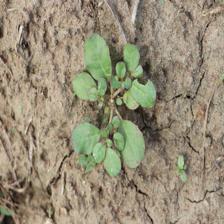
Label: BroadLeafWeed